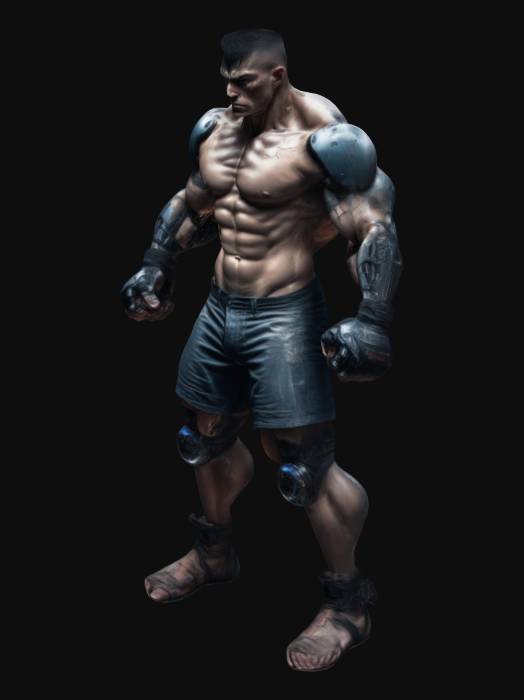
미적 점수 (1~10점): 8